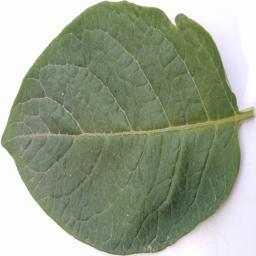
Label: Potato___Healthy